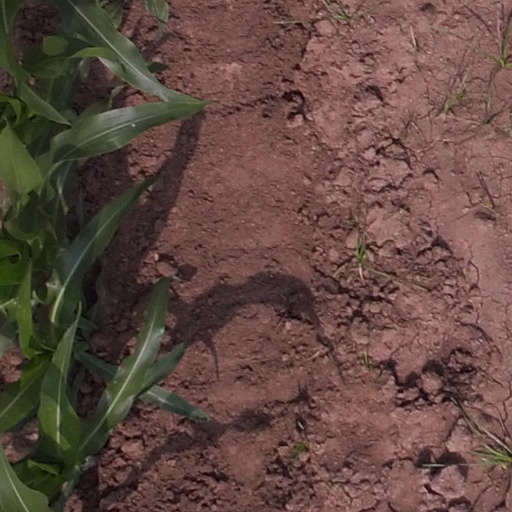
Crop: maize; corn